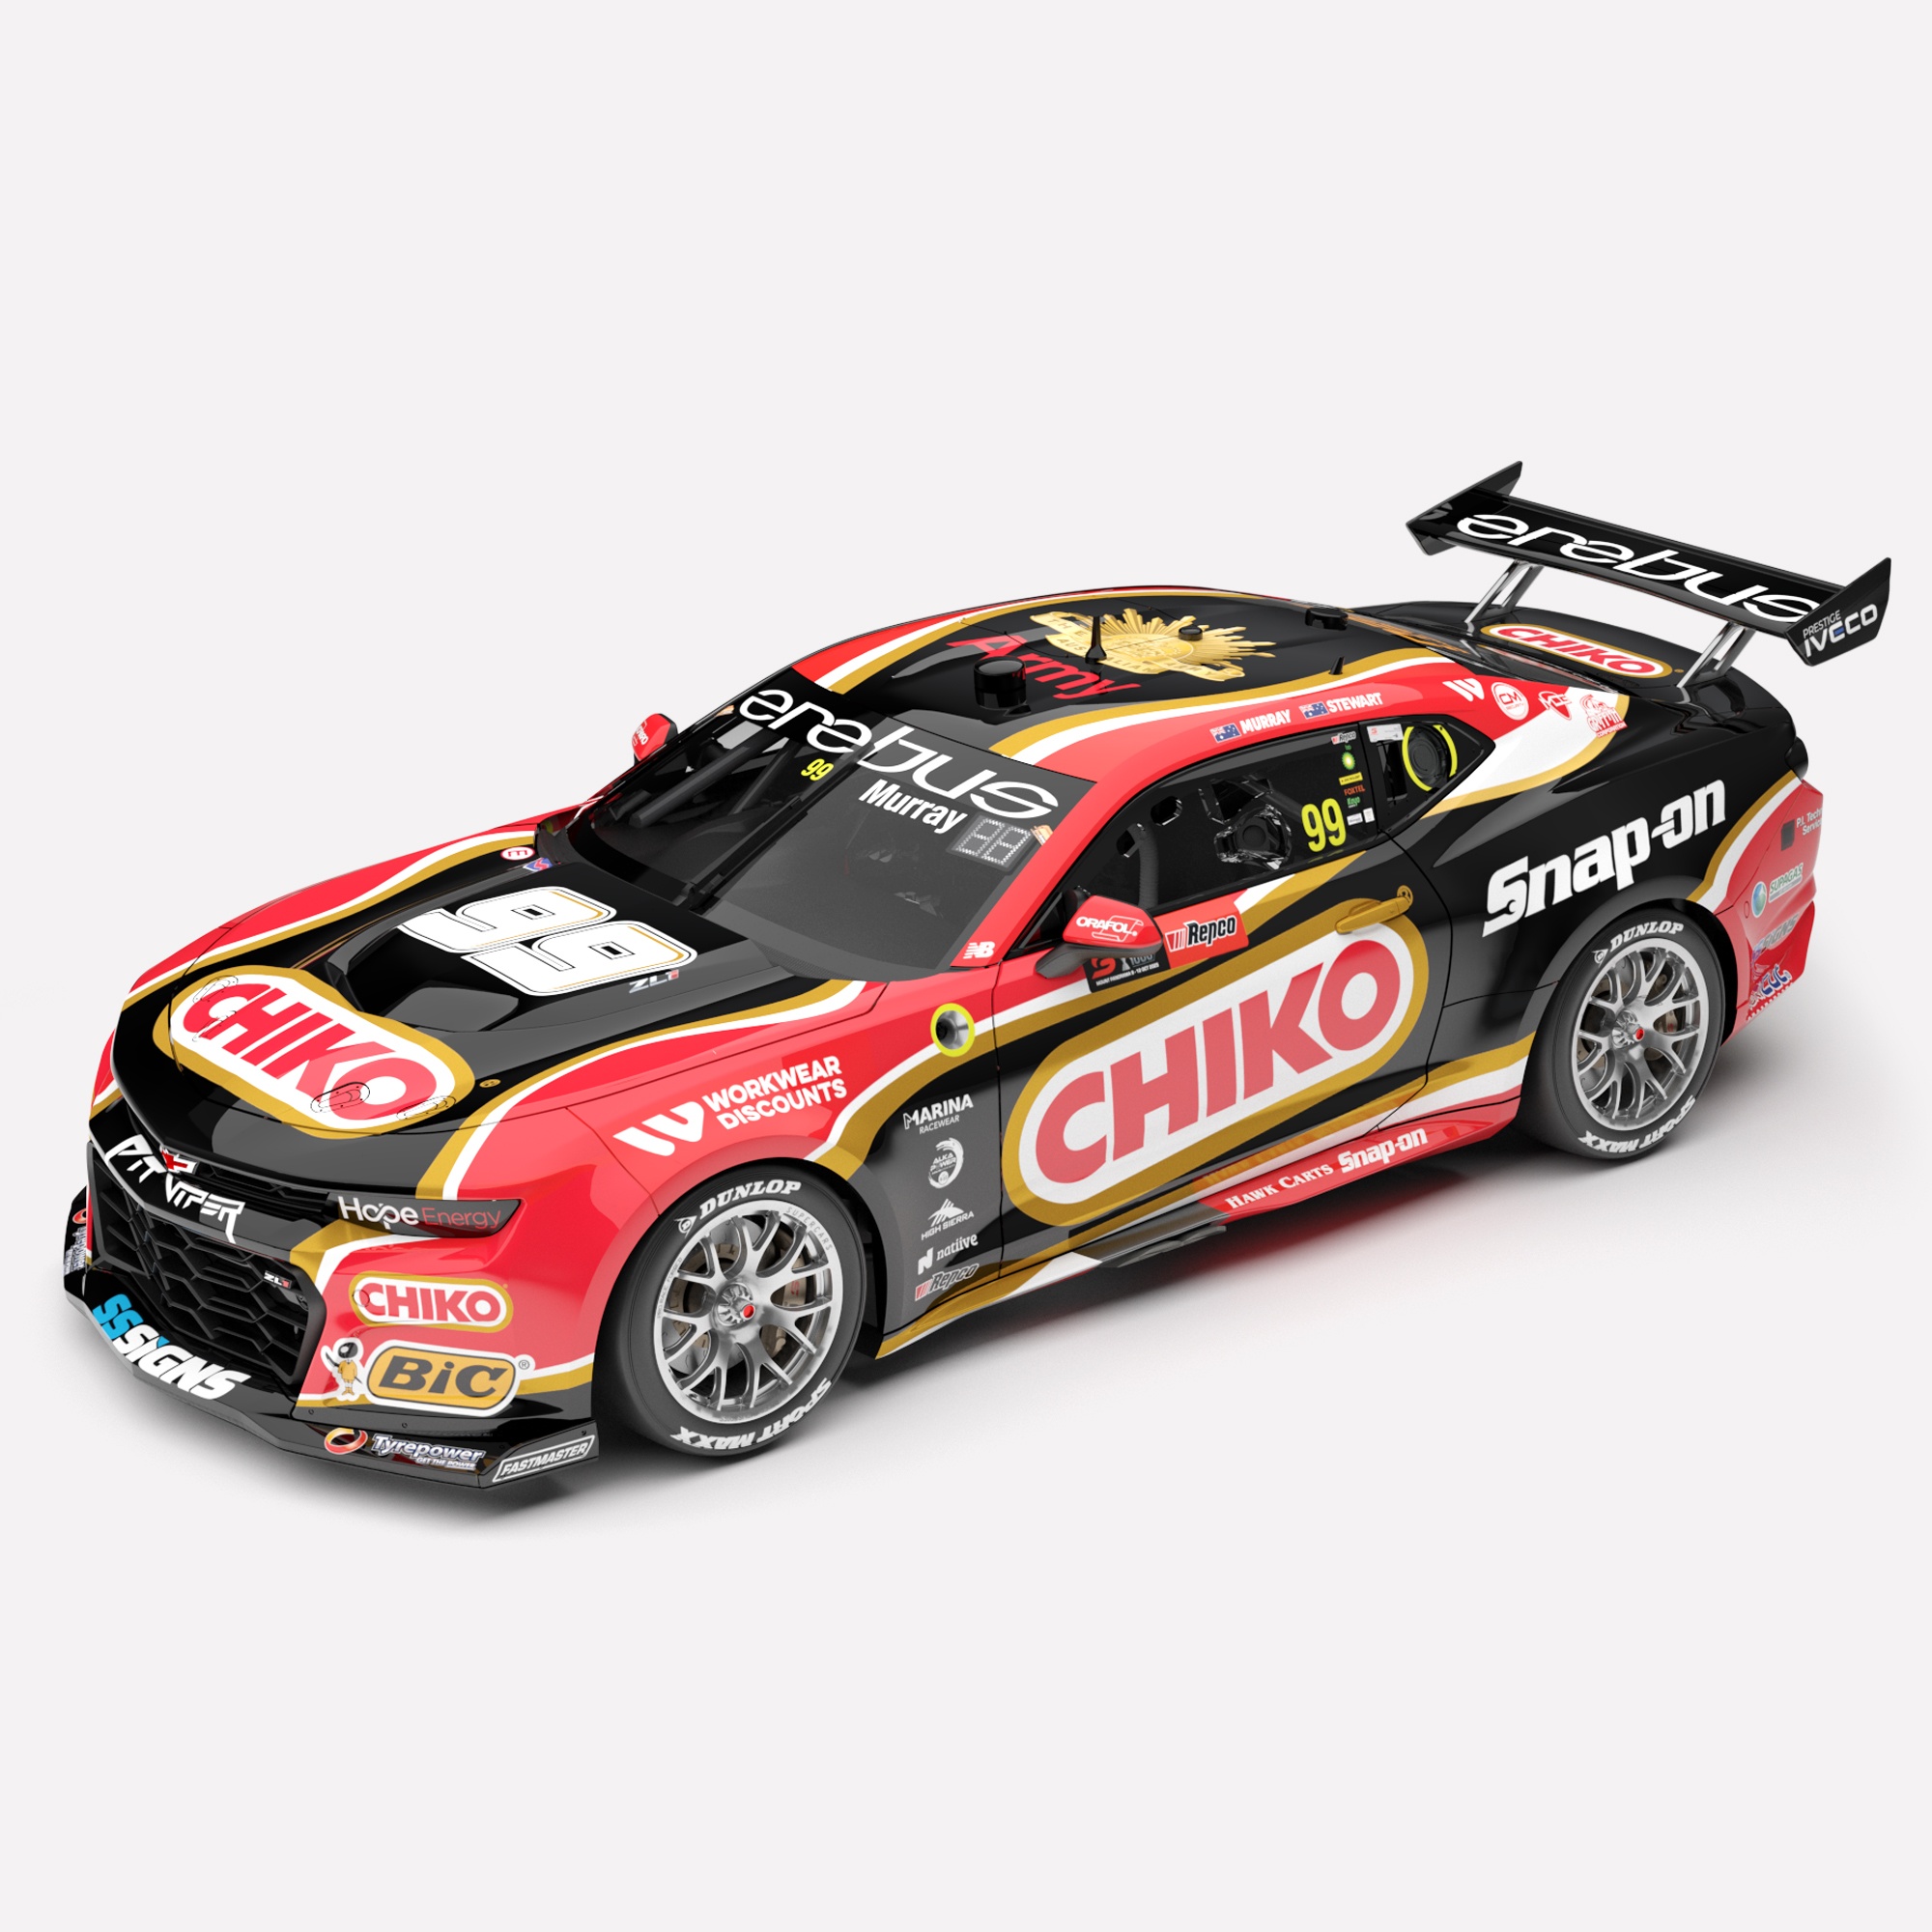
1:43 Erebus Motorsport #99 Chevrolet Camaro ZL1 - 2025 Repco Bathurst 1000
Product Description: 1:43 Scale Erebus Motorsport #99 Chevrolet Camaro ZL1 - 2025 Repco Bathurst 1000 - Drivers: Cooper Murray / Jobe Stewart Limited Edition Number: To Be Announced Product Specifications: Die-cast model, sealed body About This Product: The 2025 Repco Bathurst 1000 was an instant classic — packed with all the drama, excitement and unpredictability that only Mount Panorama can deliver. From wild weather and multiple Safety Cars to bold strategy calls and a breathtaking finish, this year’s Great Race had it all. Erebus Motorsport are no strangers to Bathurst heroics, having previously conquered The Mountain in 2017 and again in 2024. For 2025, the team returned with the crowd-favourite Chiko colours that famously took victory the year before. With rising stars Cooper Murray — contesting his second Bathurst 1000 — and debutant Jobe Stewart behind the wheel, the #99 Camaro was once again right in the fight for glory. In treacherous, fast-changing conditions, the young pairing showed composure well beyond their experience. As the laps counted down, Murray found himself leading in a thrilling battle with James Golding. On lap 157, Golding made a daring move down the inside at Griffins Bend, tagging the Chiko Camaro and sending it towards the barriers. The move earned Golding a penalty, but heartbreakingly dropped the Erebus entry to fourth place in one of the most dramatic Bathurst finishes in recent memory. While victory narrowly slipped away, a fourth-place result was still an outstanding achievement for the team — and the #99 Chiko Camaro remains a fan favourite. This model will look perfect displayed alongside last year’s Bathurst-winning car. This 1:43 scale model is scheduled to be produced in high quality sealed body die-cast with clear windows, detailed racing cockpit and undercarriage details unique to the Gen3 floorpan. Comprised of roughly 65 individual metal and plastic parts plus anywhere between 50-100 steps in paint and decoration finishing, this is a high quality collectors model for fans of this scale. It will come in an exclusive one-off limited edition, presented in a display case with the model attached to a white base plate which features the car details printed on it. An individually numbered backing board featuring the edition number is also included as part of the package and acts as the Certificate of Authenticity for the release. Don’t miss your chance to secure this model. Once it’s sold out, it won’t be available again.
Brand: Authentic Collectables
Category: Arts & Entertainment > Hobbies & Creative Arts > Collectibles > Scale Models > Cars